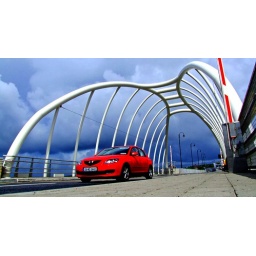
A nice red car crosses onto Achill island over the New Michael Davitt road bridge in Co. Mayo, Ireland.